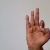
The image shows a hand gesture representing the letter 'F' in Indian Sign Language.